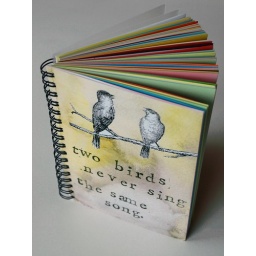
new mixed paper books made by me